Pontevedra Feira Franca

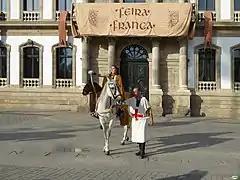
Pontevedra during the 2016 Feira Franca

The Feira Franca is a medieval festival held in Pontevedra (Spain) on Friday afternoon and Saturday of the first weekend in September. It is set in the Middle Ages and includes a medieval market, a chivalry tournament, falconry shows, food stalls, street entertainment, juggling, music, workshops, leather, wood, textile and natural products crafts, and more.